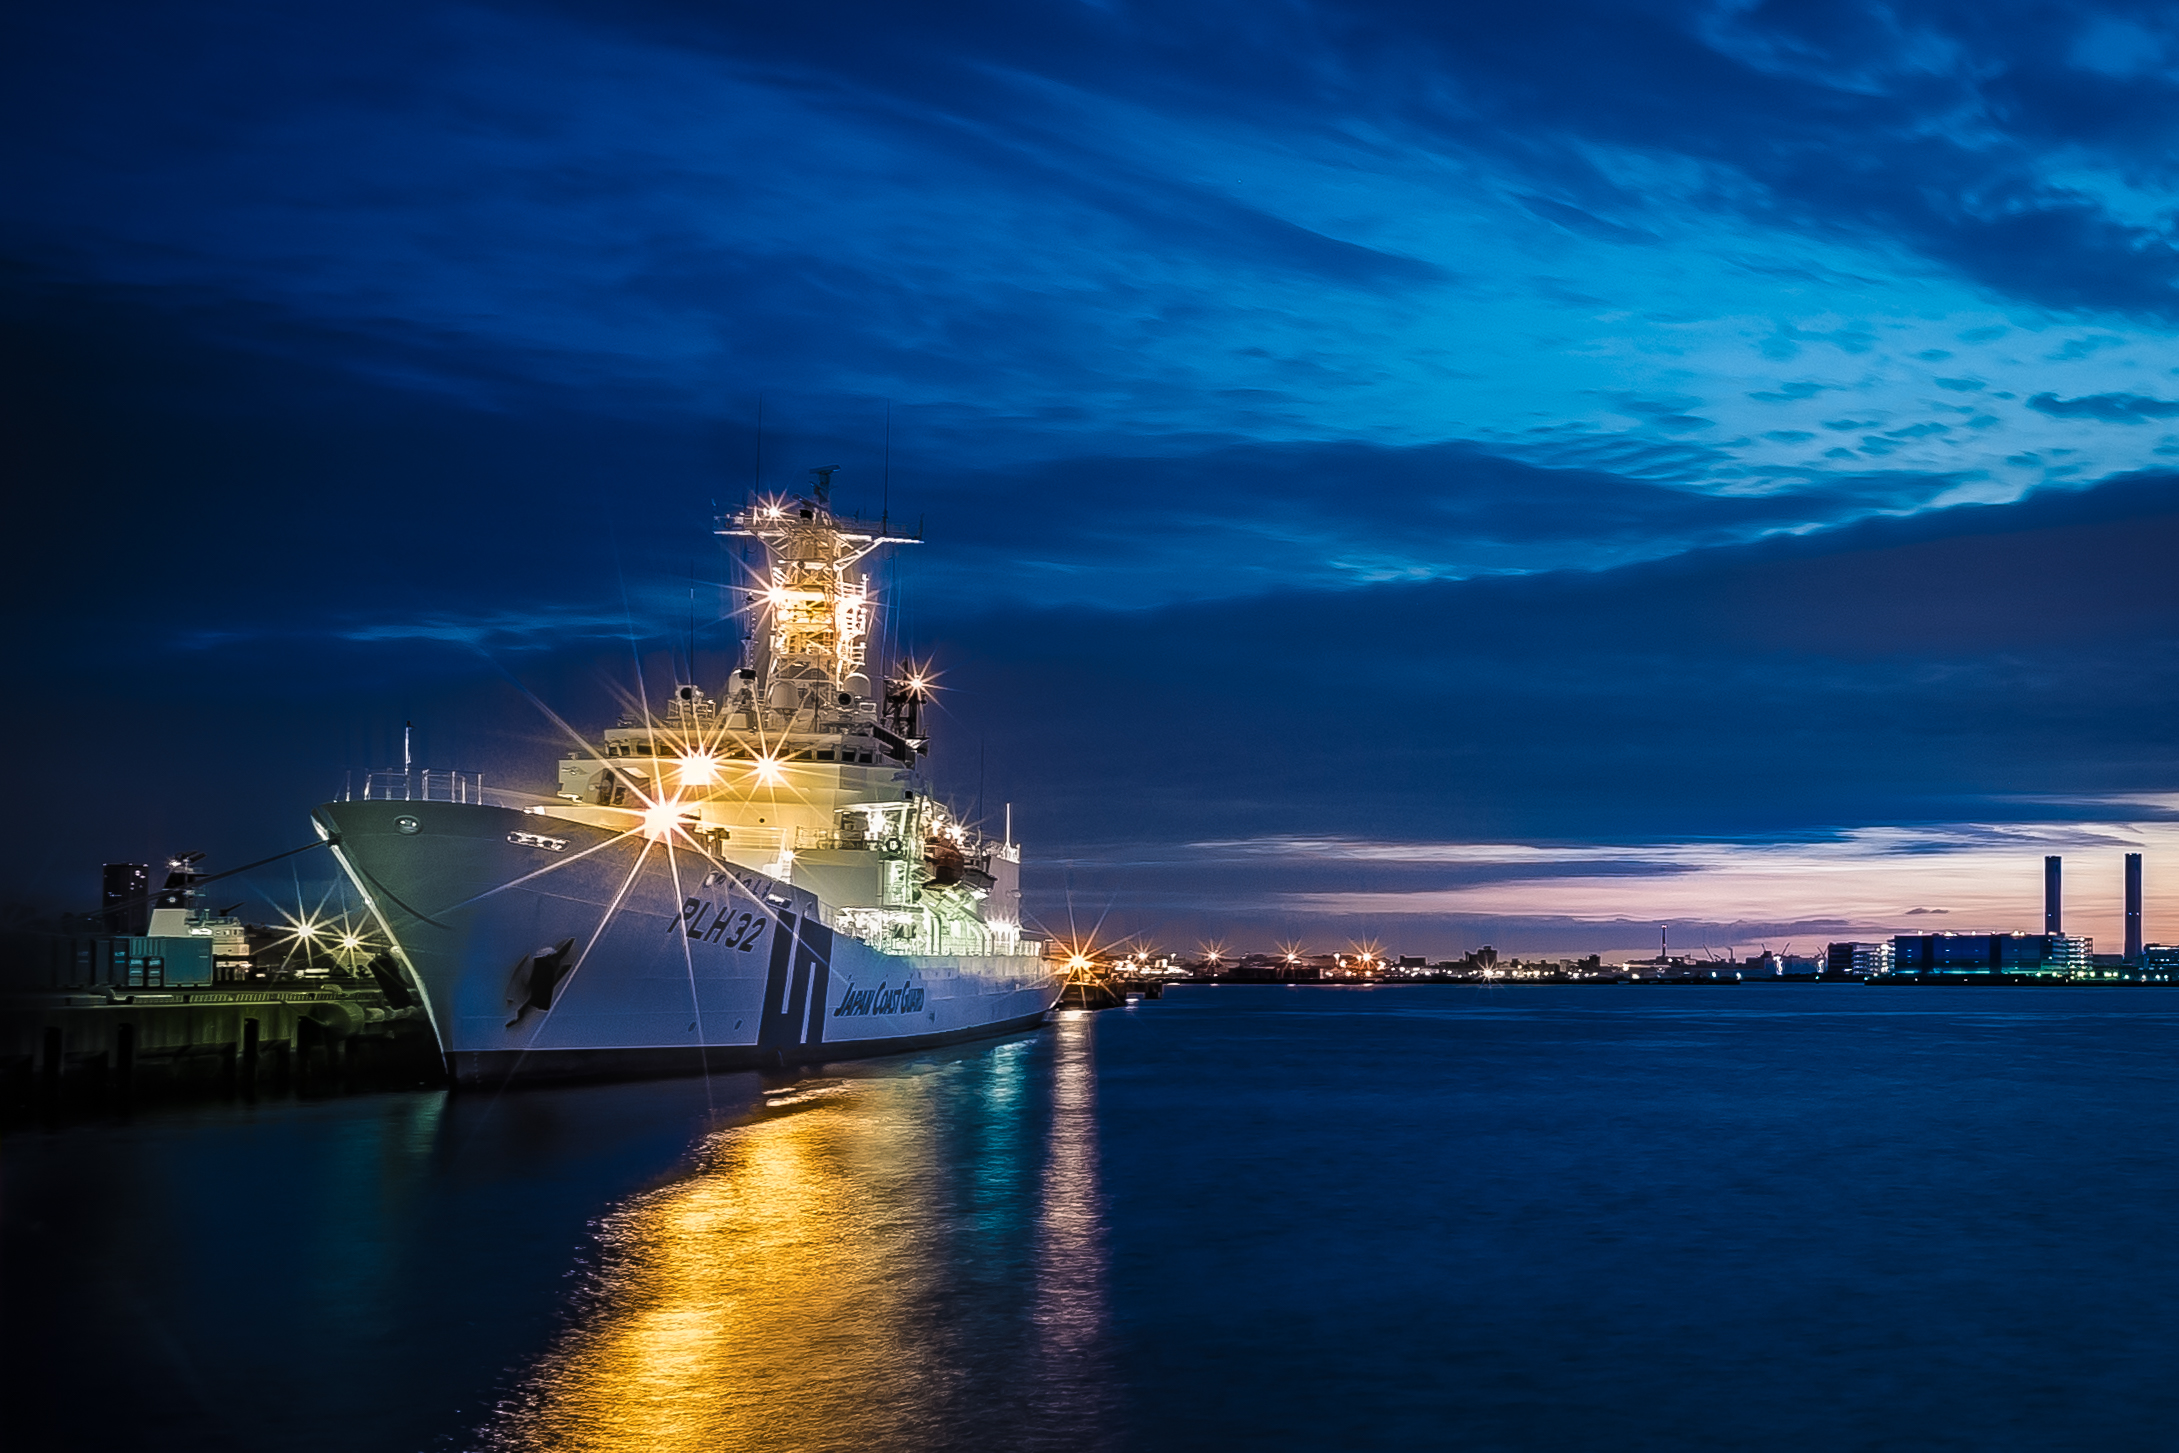
sea, ocean, horizon, sky, sunrise, night, ship, cityscape, dusk, evening, reflection, vehicle, tower, port, seashore, cool image, yokohama, watercraft, cruise ship, ilce7m2, atdawn, superwideheliar15mmf45, japancoastguard, passenger ship